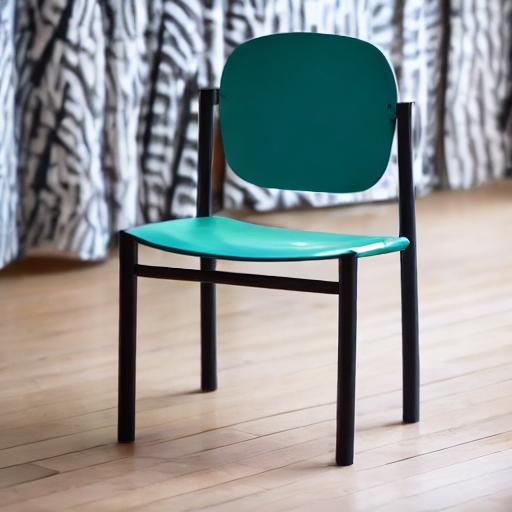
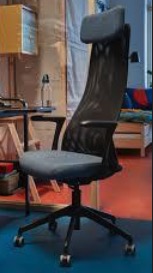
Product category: items_chair
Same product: no